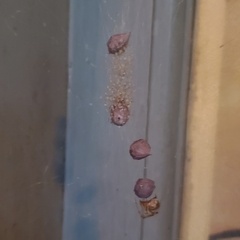
Species: Parasteatoda_tepidariorum